Aardvark

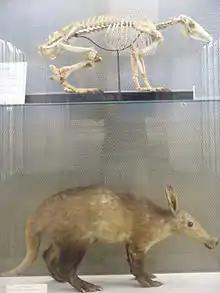
An aardvark skeleton and mounted individual

The aardvark is vaguely pig-like in appearance. Its body is stout with a prominently arched back and is sparsely covered with coarse hairs. The limbs are of moderate length, with the rear legs being longer than the forelegs. The front feet have lost the pollex (or 'thumb'), resulting in four toes, while the rear feet have all five toes. Each toe bears a large, robust nail which is somewhat flattened and shovel-like, and appears to be intermediate between a claw and a hoof. Whereas the aardvark is considered digitigrade, it appears at times to be plantigrade. This confusion happens because when it squats it stands on its soles. A contributing characteristic to the burrow digging capabilities of aardvarks is an endosteal tissue called compacted coarse cancellous bone (CCCB). The stress and strain resistance provided by CCCB allows aardvarks to create their burrows, ultimately leading to a favourable environment for plants and a variety of animals. Digging is also facilitated by its forearm's unusually stout ulna and radius.